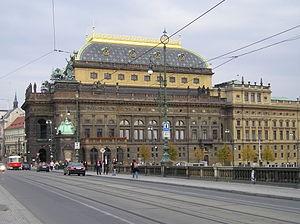
Jiří Trnka est un cinéaste d'animation tchèque, né à Pilsen le 24 février 1912, et mort à Prague le 30 décembre 1969.